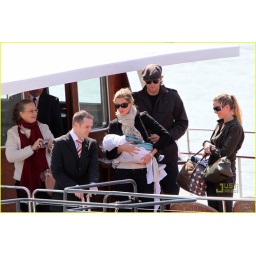
Gisele Bundchen and family on river boat in Paris, France.April 9, 2010ID NUMBER : 0189408